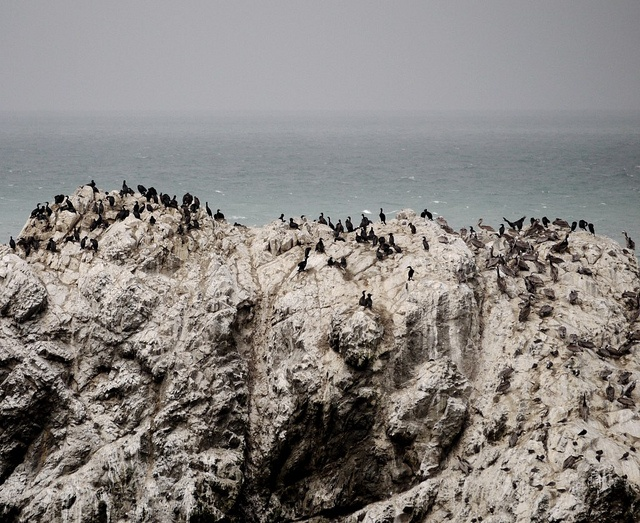
There are many birds crowded together on the rock.
Many birds perched on a high rock with the sea in the background
A tall snow covered mountain side with lots of trees.
Penguins gathered on top of rocks by the sea
Birds are perched on a rock formation by an ocean.